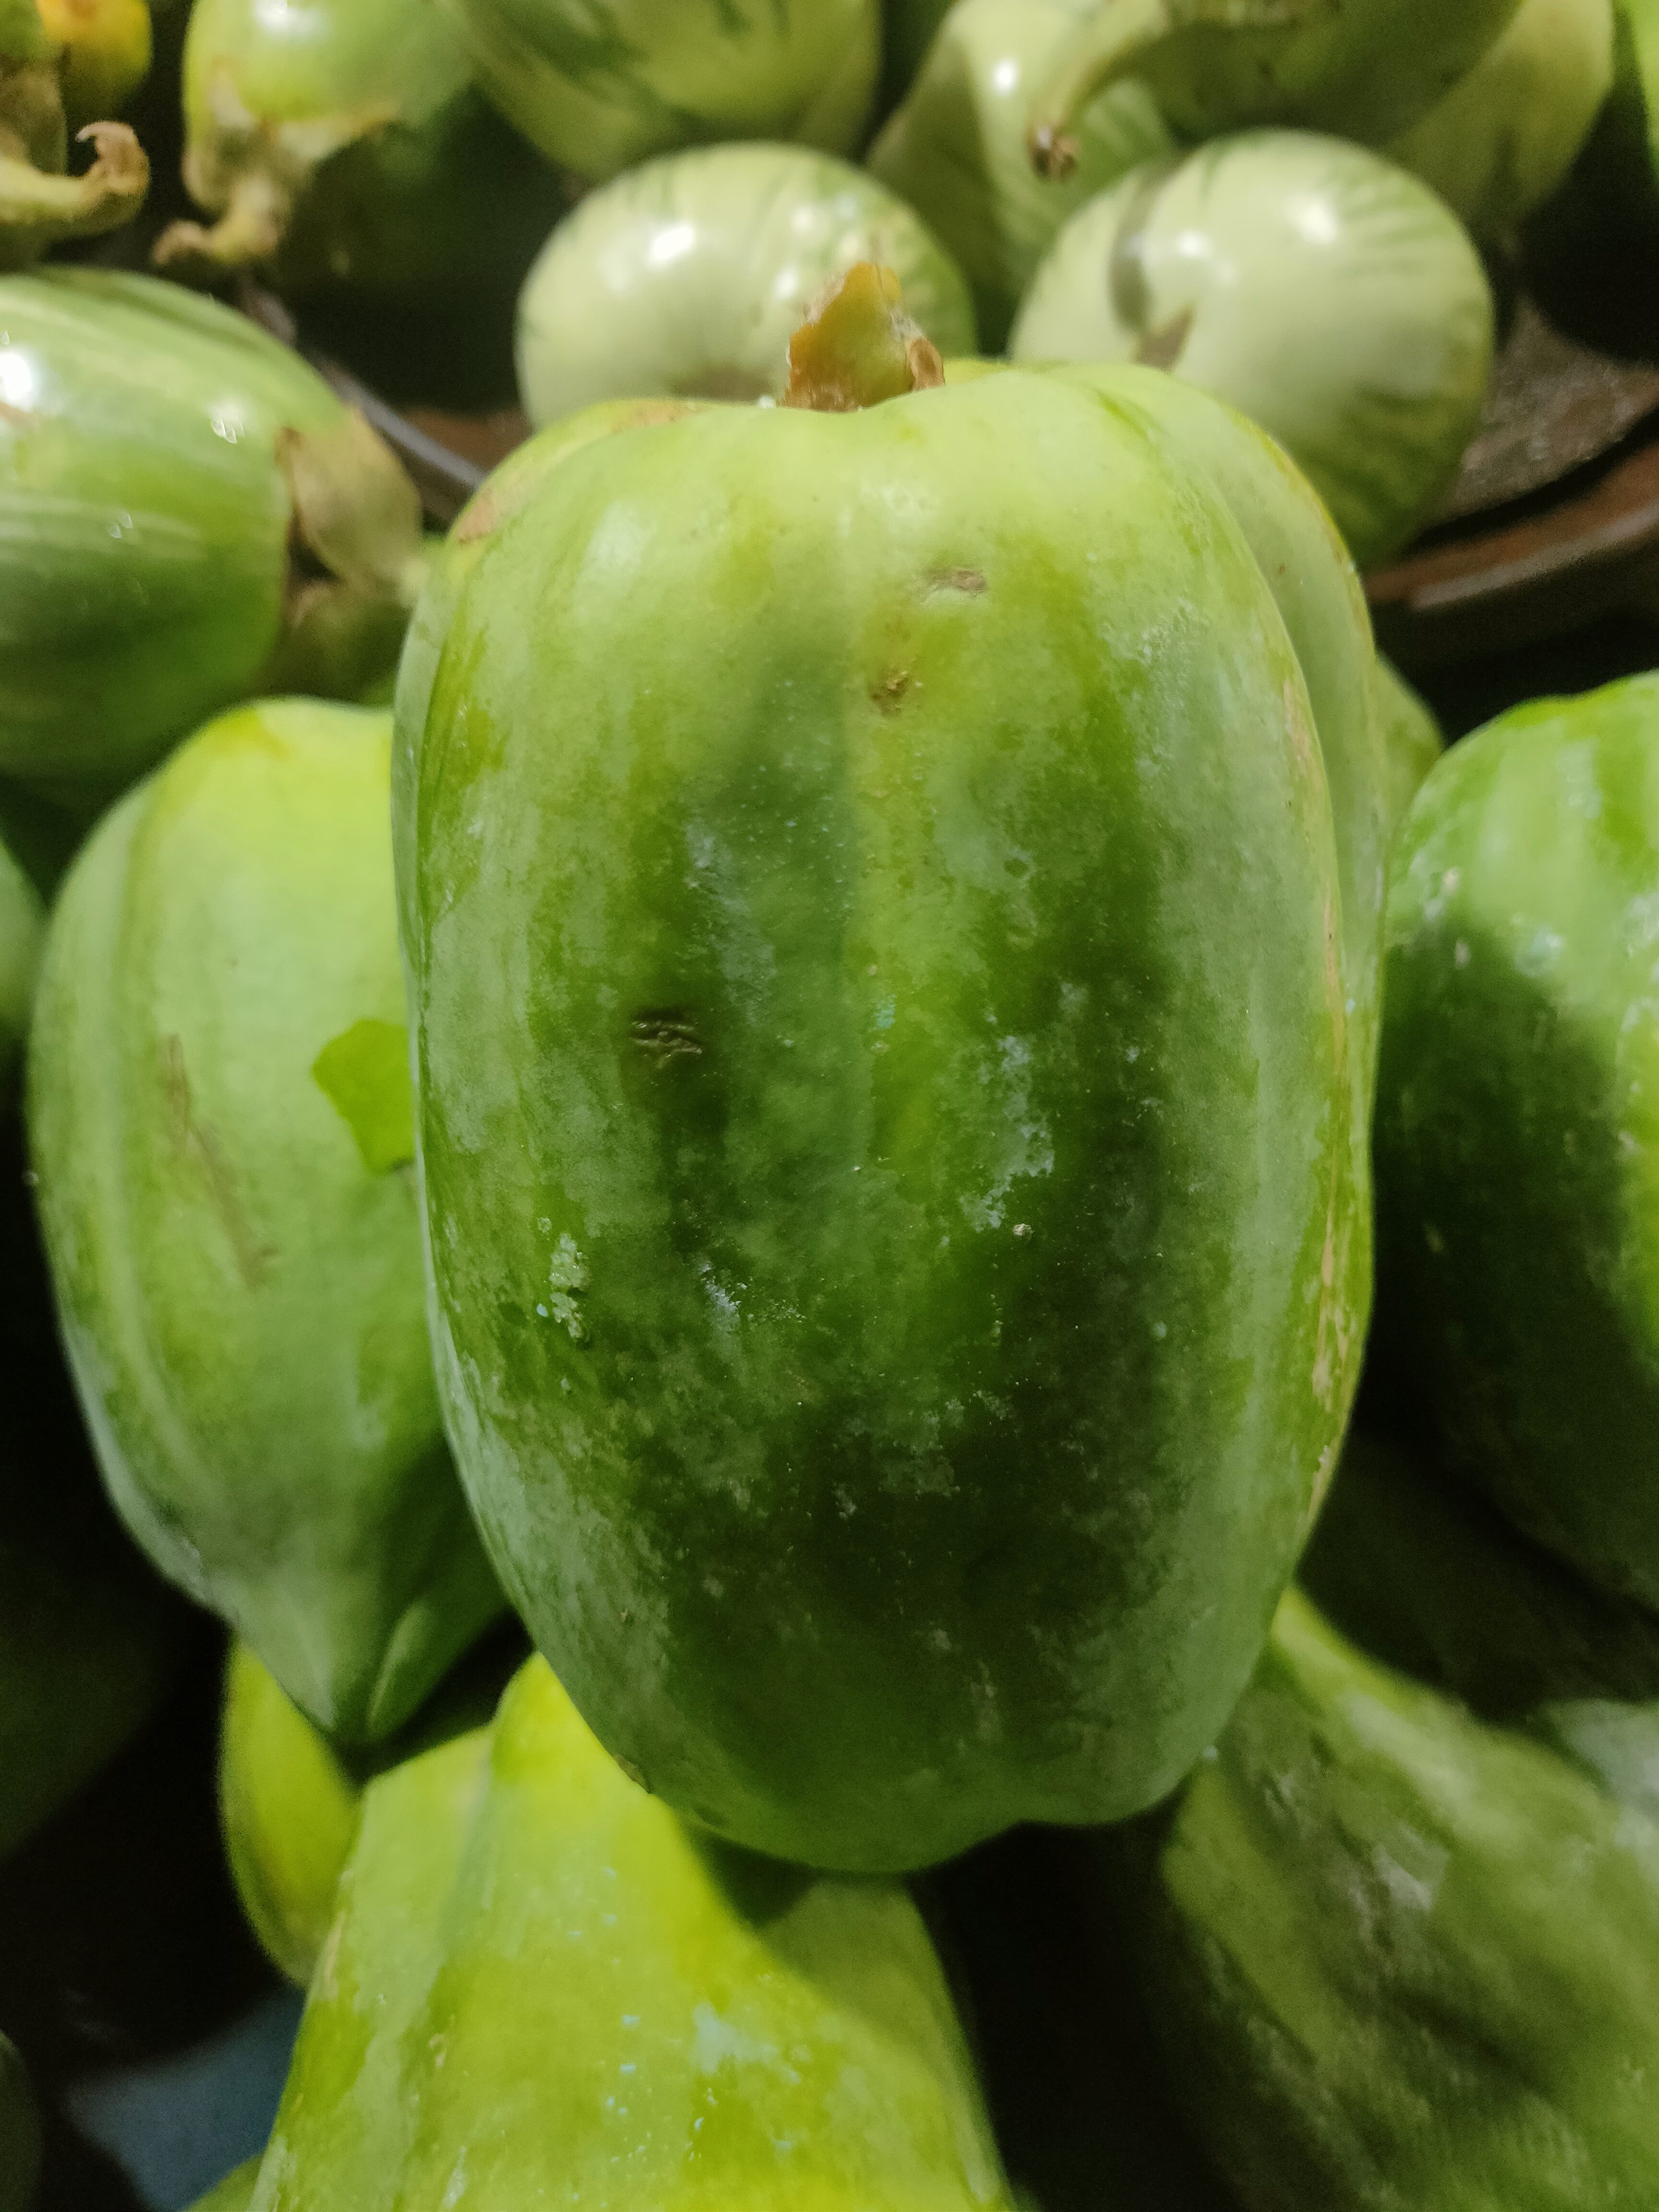
Label: Carica Papaya